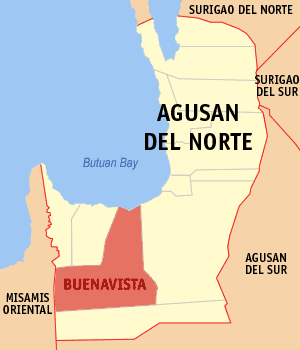
Buenavista est une municipalité de la province d'Agusan del Norte, aux Philippines.